The Man from Guntown

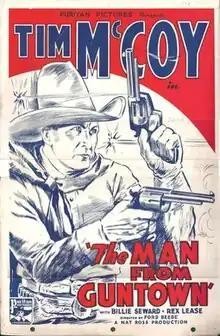

The Man from Guntown is a 1935 American western film directed by Ford Beebe and starring Tim McCoy, Billie Seward and Wheeler Oakman. It was a second feature, distributed by the independent Puritan Pictures